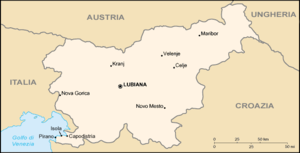
Slovenia map CIA fr traduite depuis CIA worldfactbook